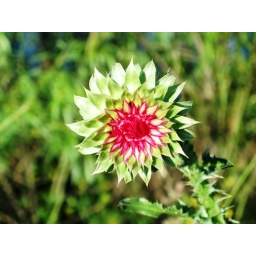
We went down to the lake and spent some time just walking around having fun with pictures.